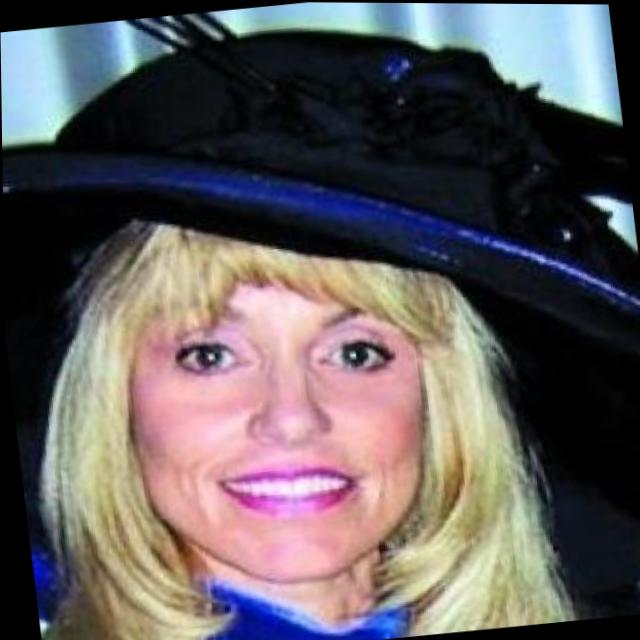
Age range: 21-44